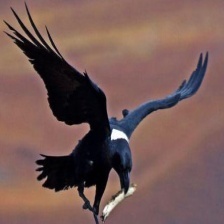
Species: WHITE NECKED RAVEN
Scientific name: CORVUS ALBICOLLIS